Coda (document editor)

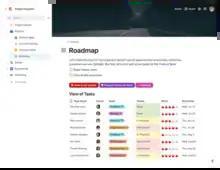
A screenshot of the Coda document editor (2022)

Coda is a document editor that uses features from spreadsheets, presentation documents, word processor files, and apps. Possible uses for Coda documents include using them as a wiki, database, or project management tool. Coda has built a formula system, much like spreadsheets commonly have, but in Coda documents, formulas can be used anywhere within the document, and can link to things that aren't just cells, including other documents, calendars or graphs. Coda also has the ability to integrate with custom third-party services, and has automations. It has offered $1 million in grants for developers that create such integrations.